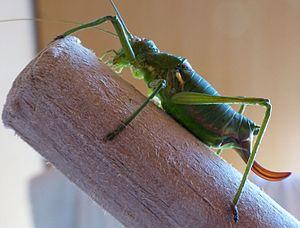
Sauterelle Uromenus rugosicollis femelle vue de profil (île d'Oléron, France)
L'Asphodèle fistuleux est une plante herbacée vivace de la famille des Asphodélacées, depuis 2016.
Uromenus rugosicollis, l'éphippigère carénée, est une espèce d'orthoptères de la famille des Tettigoniidae. Ses ailes sont atrophiées comme celles d'autres espèces de sauterelles éphippigères.
Les Bradyporinae sont une sous-famille d'orthoptères de la famille des Tettigoniidae. Elle est parfois considérée comme une famille, celle des Bradyporidae.